Peter Horsley

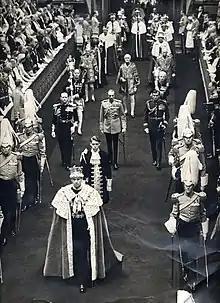
Horsley processing behind the Duke of Edinburgh at Queen Elizabeth II's Coronation in 1953 (on the right of the first group of three following the Duke)

Air Marshal Sir Beresford Peter Torrington Horsley, (25 March 1921 – 20 December 2001) was a senior Royal Air Force commander.